A Gest of Robyn Hode

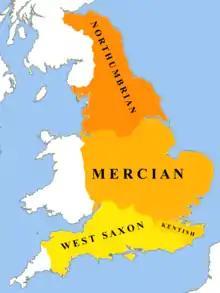
Approximate locations of Old English dialects just prior to the Viking incursions. Most surviving Old English texts were written in the West Saxon dialect. Modern standard English (as spoken) descends mostly from the Mercian dialect, while the modern spelling derives from the West Saxon dialect of London.

They soon meet Robin, standing in the road along with many of his men. Robin Hood grabs the reins of the King's horse. Sir Abbot, Robin addresses the disguised King, we are but poor yeomen of the forest who live by the King's deer, share with us some of your wealth as an act of charity. The disguised King replies he has only 40 pounds, having spent much during the last two weeks entertaining the King and his lords. If I had 100 pounds, he continues, I would give you half. Robin takes the 40 pounds, counts out 20 pounds, and returns 20 pounds to the disguised King. Our great king bids you come to Nottingham, says the disguised King, and shows Robin the royal seal. Robin immediately genuflects as he says,